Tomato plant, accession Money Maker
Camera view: bottom (45 deg); turntable rotation: 210 degrees
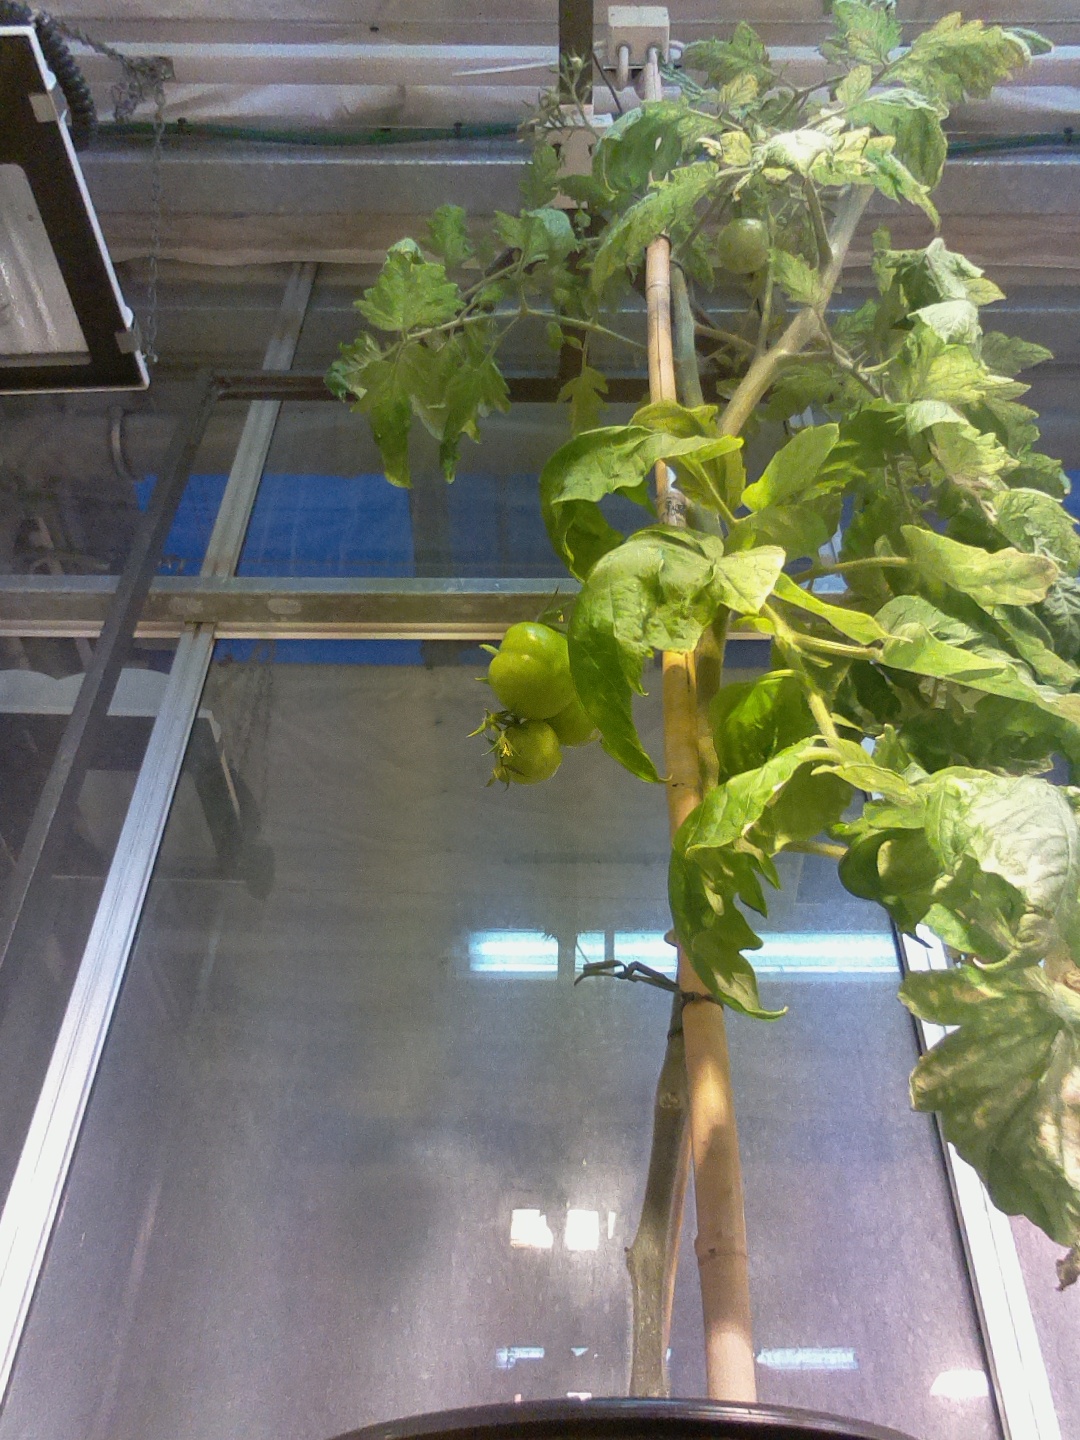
BBCH growth stage 78: 80% -90% of final fruit size